Malvern East

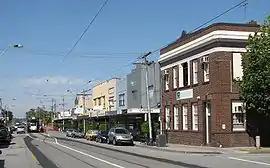
Waverley Road

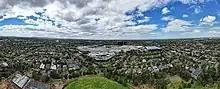
Aerial panorama of Chadstone Shopping Centre with the Dandenong Ranges on the horizon

Malvern East is a suburb in Melbourne, Victoria, Australia, 13 km south-east of the Melbourne central business district, located within the City of Stonnington local government area. Malvern East recorded a population of 22,296 at the 2021 census.